Lesley Ann Warren

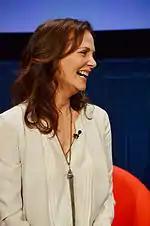
Warren in 2012

She had recurring roles on the NBC sitcom "Will & Grace" from 2001 to 2006 as Will Truman's father's mistress and in 2005 in the ABC comedy-drama "Desperate Housewives" as Susan Mayer's mother. Other television credits included "Touched by an Angel", "The Practice", "Crossing Jordan" and "Less than Perfect". From 2008 to 2012, Warren played the role of Jinx Shannon, the lead character's alcoholic mother in the USA Network drama series "In Plain Sight". While working on that show, Warren was offered Mary Steenburgen's role in "Step Brothers" (2008) but had to turn it down because of scheduling conflicts.